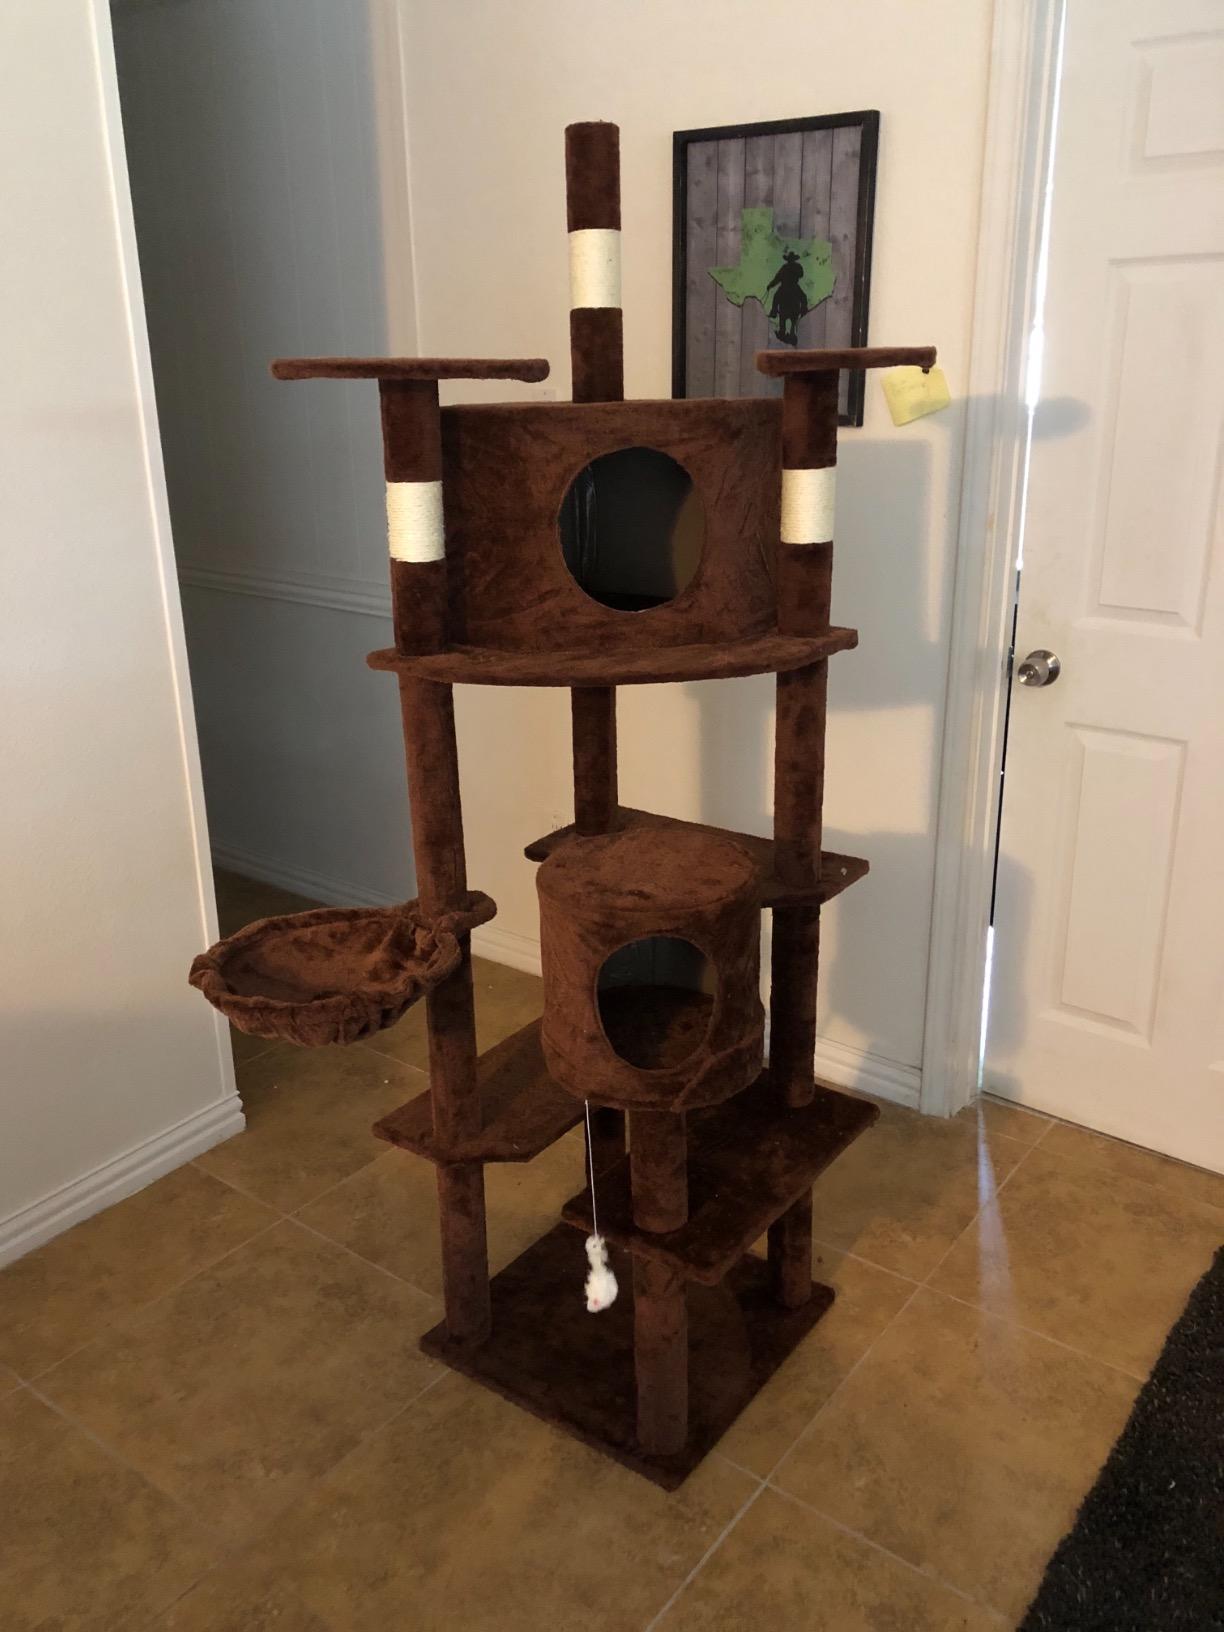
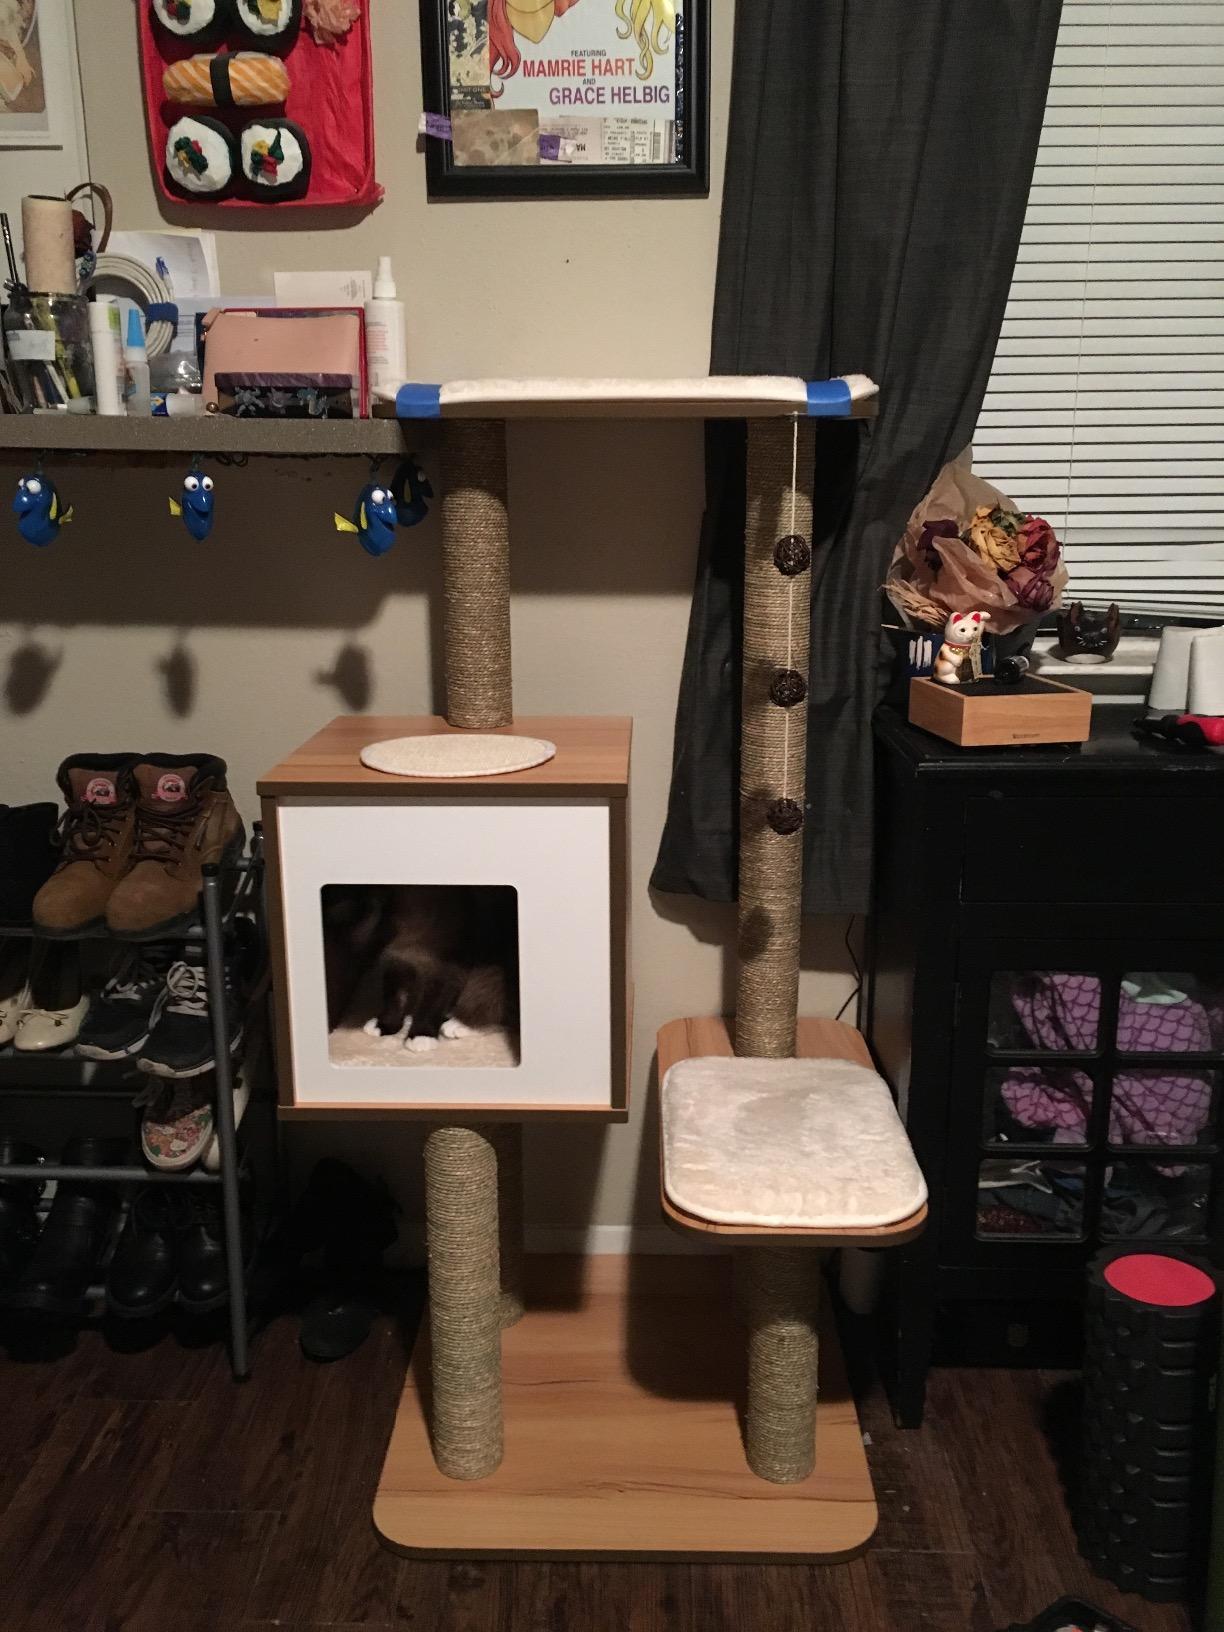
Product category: items_cat tree
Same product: no